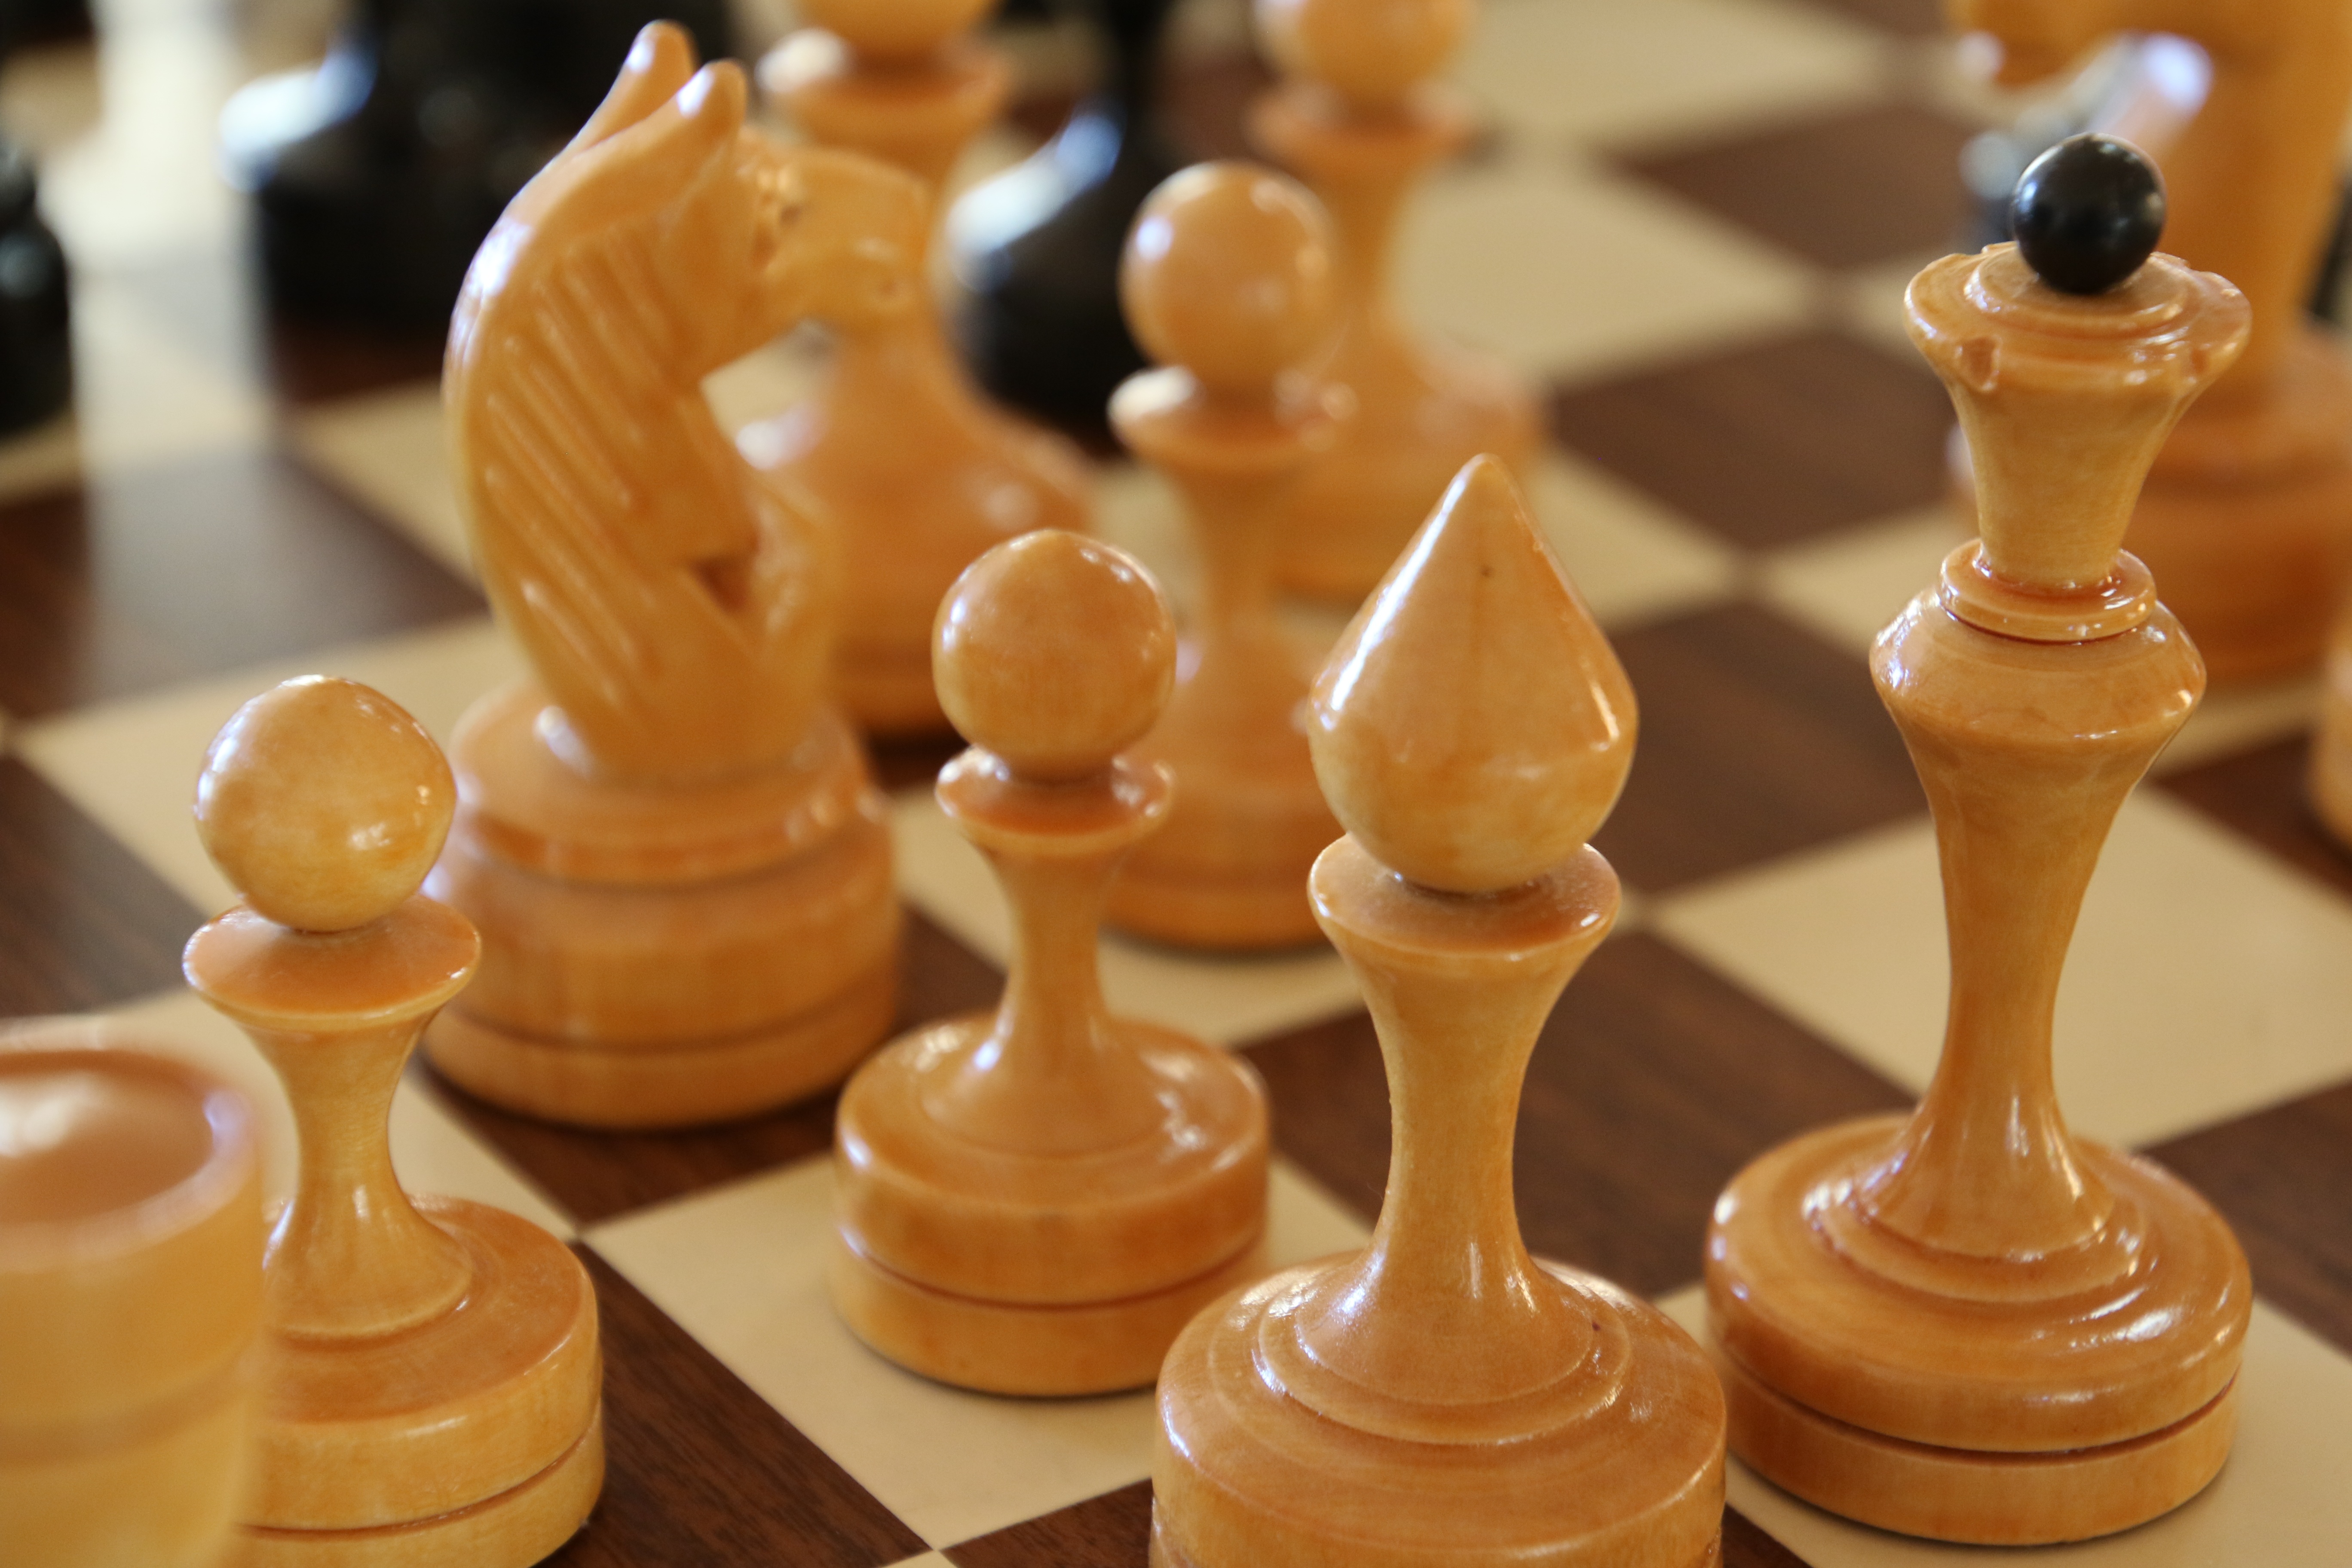
recreation, board game, war, king, sports, chess, queen, chessboard, match, games, duel, win, lose, indoor games and sports, tabletop game